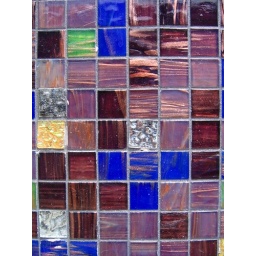
Some shiny tile on a building in Noe Valley.